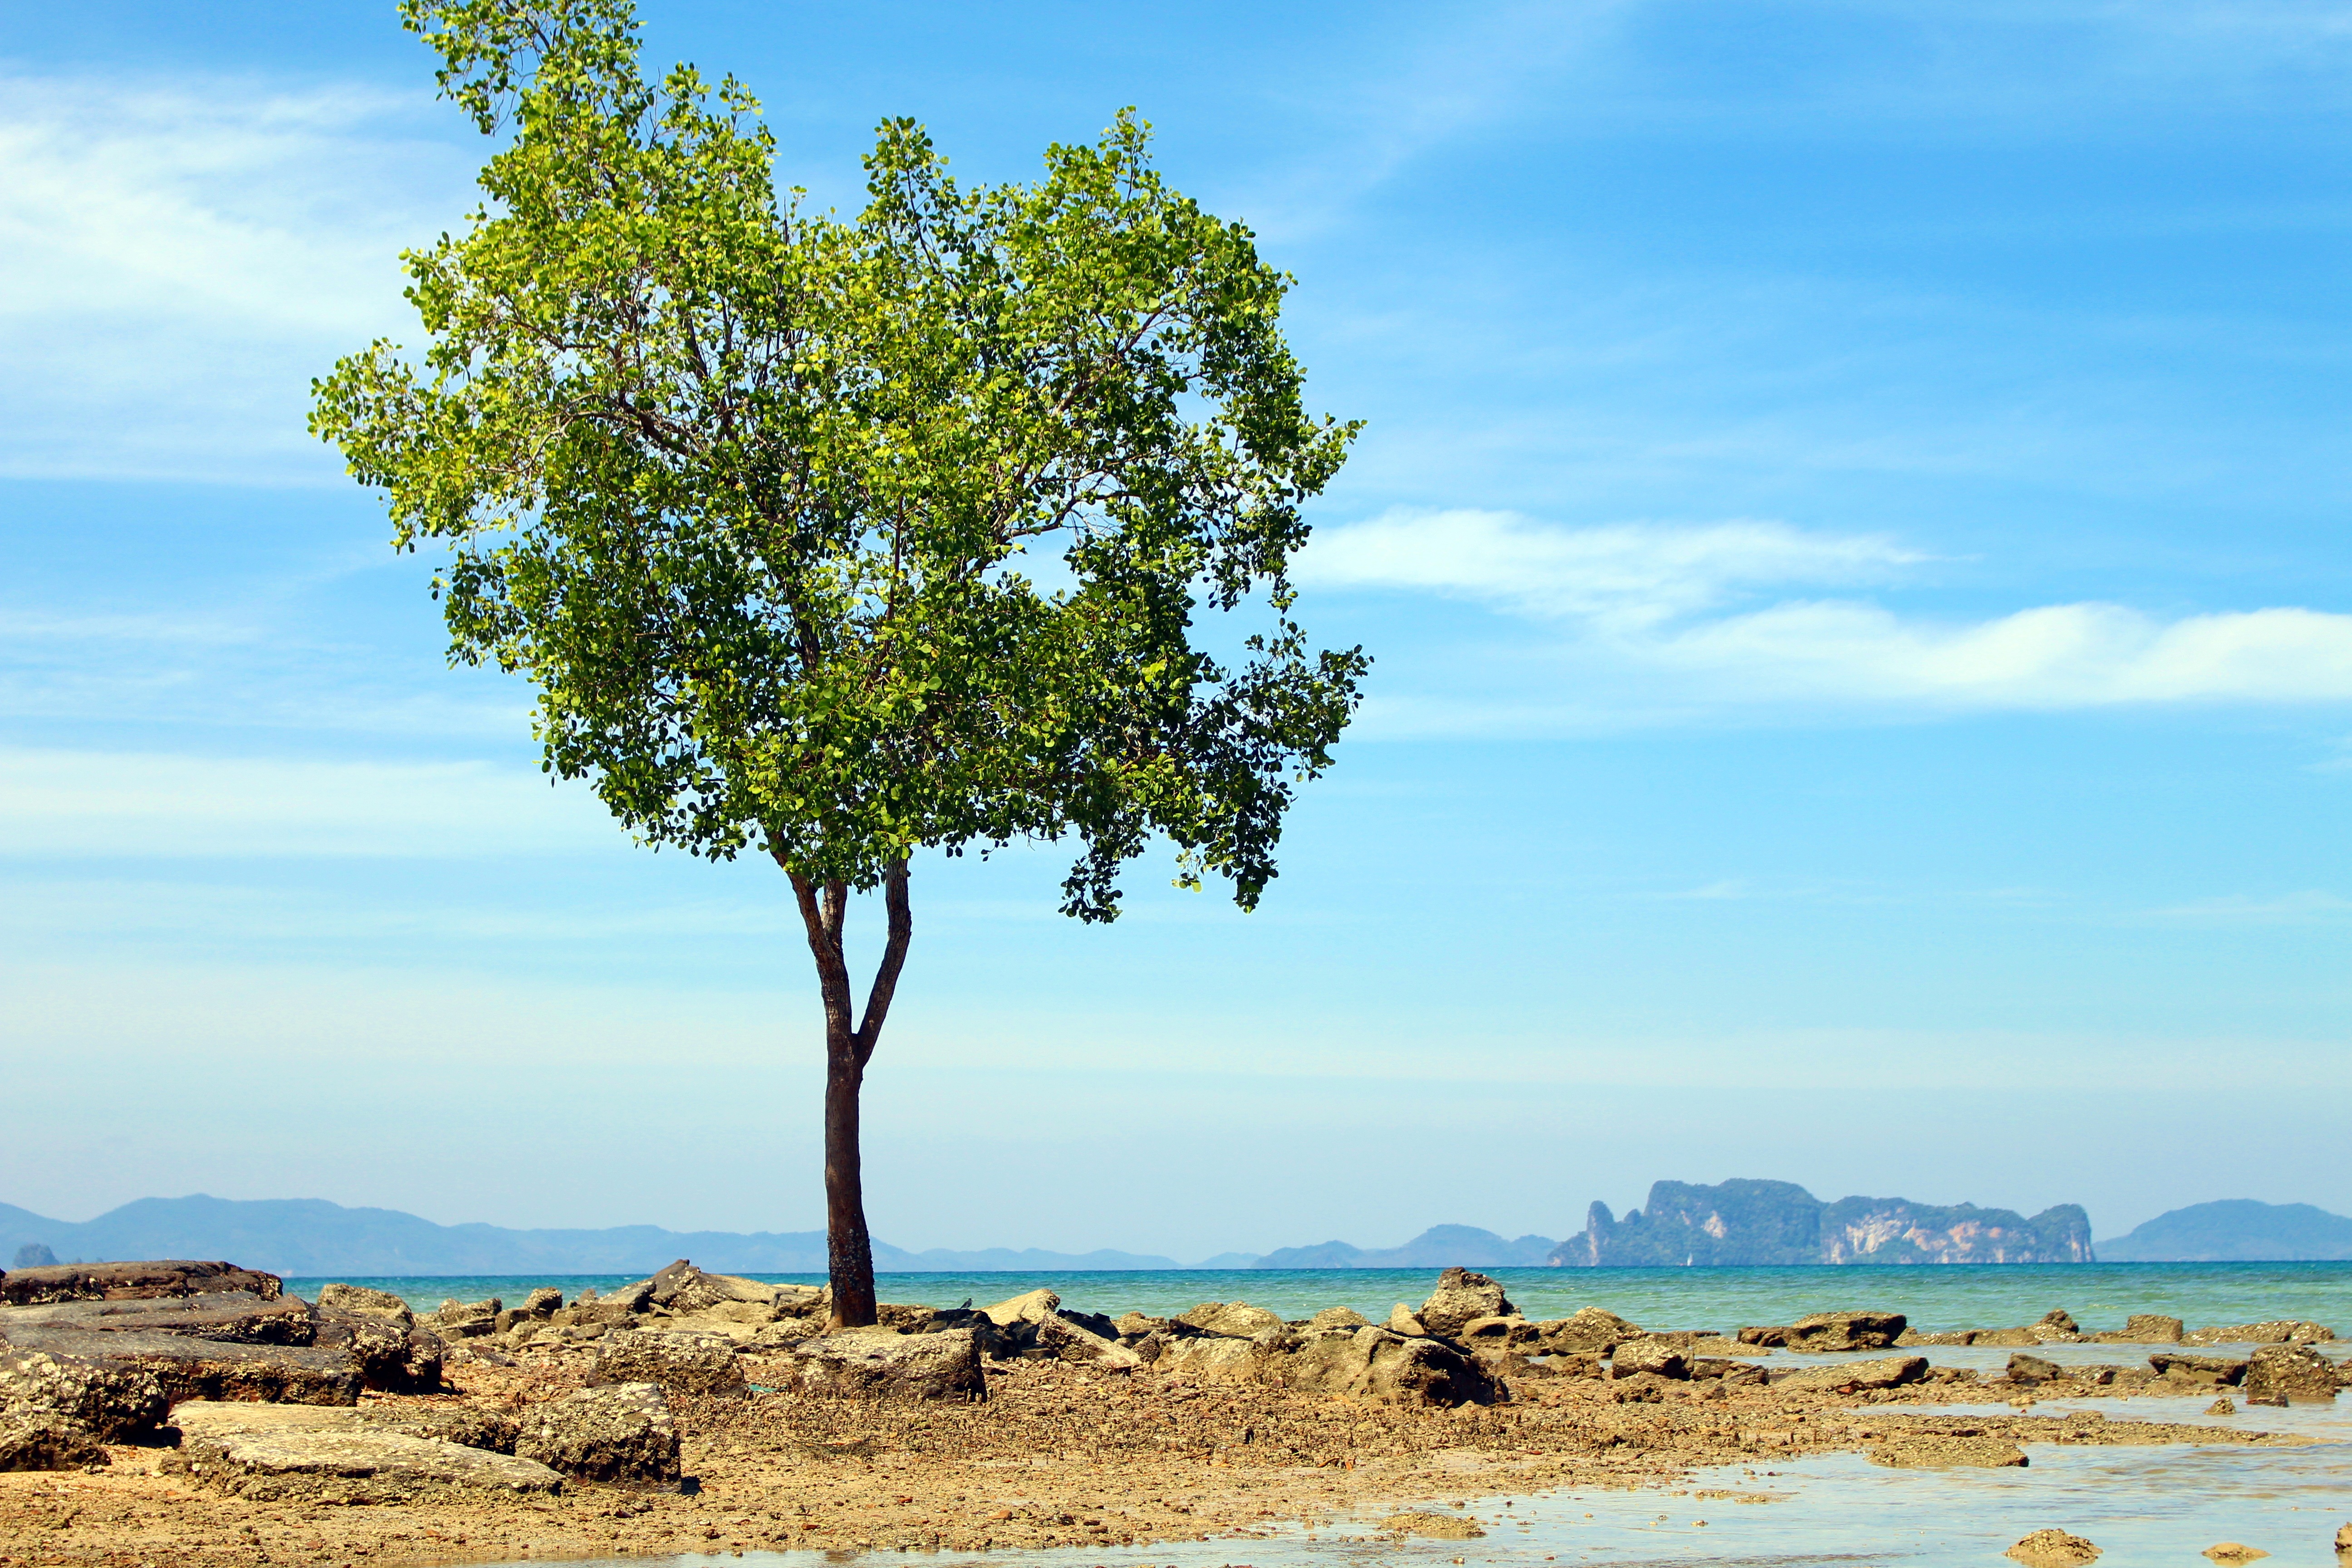
beach, landscape, sea, coast, tree, horizon, sky, shore, vacation, asia, savanna, body of water, habitat, ecosystem, landform, natural environment, woody plant